Nils Christian Stenseth

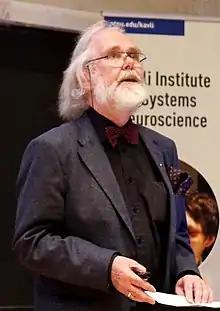
Nils Christian Stenseth in 2014

Nils Christian Stenseth (born 29 July 1949 in Fredrikstad, Norway) is a Norwegian biologist with a focus on ecology and evolution. He is the director of the Centre for Ecological and Evolutionary Synthesis (CEES) at the University of Oslo, CEES was given "Centre of Excellence" status by the Research Council of Norway in December 2006. He is also the Chief Scientist at the Norwegian Institute of Marine Research in Norway, and Honorary Professor of Tsinghua University.